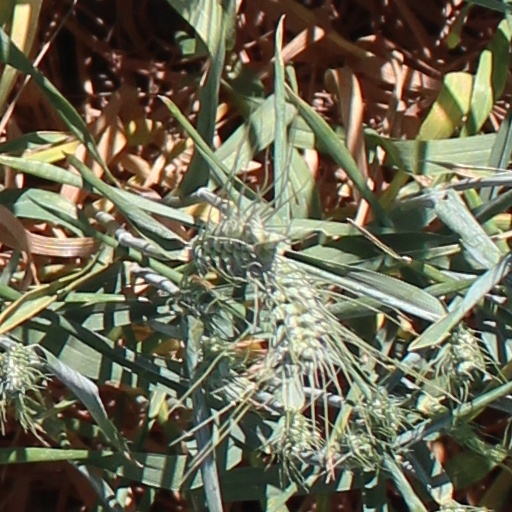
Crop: wheat